Mountain Subdivision

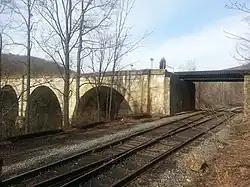
Bloomington Viaduct crossing the North Branch Potomac River

The Mountain Subdivision was opened in 1852 as part of the B&O's main line. In 1904 the B&O built the Patterson Creek Cutoff to alleviate congestion in its Cumberland rail yard. The cutoff line ran from McKenzie, Maryland to Patterson Creek, West Virginia, providing a bypass of the yard for coal trains moving between Keyser and Brunswick, Maryland.